MSNBC

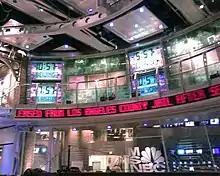
MSNBC's former New Jersey headquarters studio, now the home of MLB Network

Before 2010, MSNBC was not available to Verizon FiOS and AT&T U-verse television subscribers in the portions of New York, northern New Jersey, and Connecticut that overlapped Cablevision's service area. One of several reasons for this was an exclusive carriage agreement between MSNBC and Cablevision that prohibited competing wired providers from carrying MSNBC. The terms of the agreement were not publicly known.